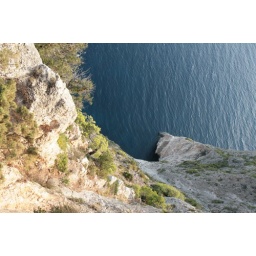
coast near the light house